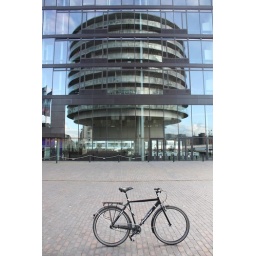
My new bike in front (and back) of a wonderfull building of Copenhagen.